Tiefwerder

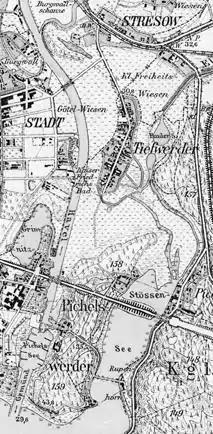
The map (around 1910) shows the former lowland area around the village. The Tiefwerder meadows that remain today lie between Tiefwerder and Pichelswerder

Tiefwerder originally began as a field name, with its earliest documented reference dating back to 1674/1675, noted as aufm Tiefwerder. The addition of 'Tief' to the field name 'Werder' served to distinguish it from the neighboring Pichelswerder to the south, which features an elevated eastern side as an extension of the Teltow plateau. This field name eventually became associated with the village founded in 1816.